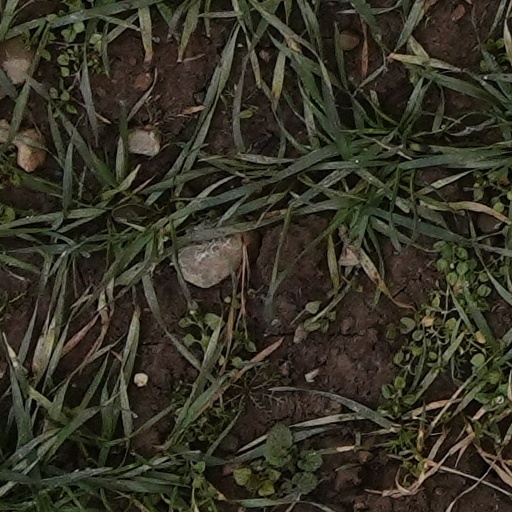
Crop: wheat